Narita Airport Terminal 1 Station

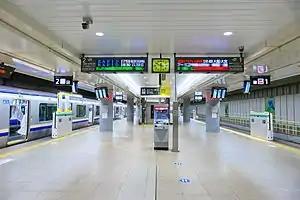
The JR East platforms at Narita Airport Terminal 1 Station in 23 March 2021

Narita Airport Terminal 1 (Narita Airport) Station is an underground airport rail link station located beneath Terminal 1 of Narita International Airport in Narita, Chiba, Japan. The station is shared between East Japan Railway Company (JR East) and the private railway operator Keisei Electric Railway.